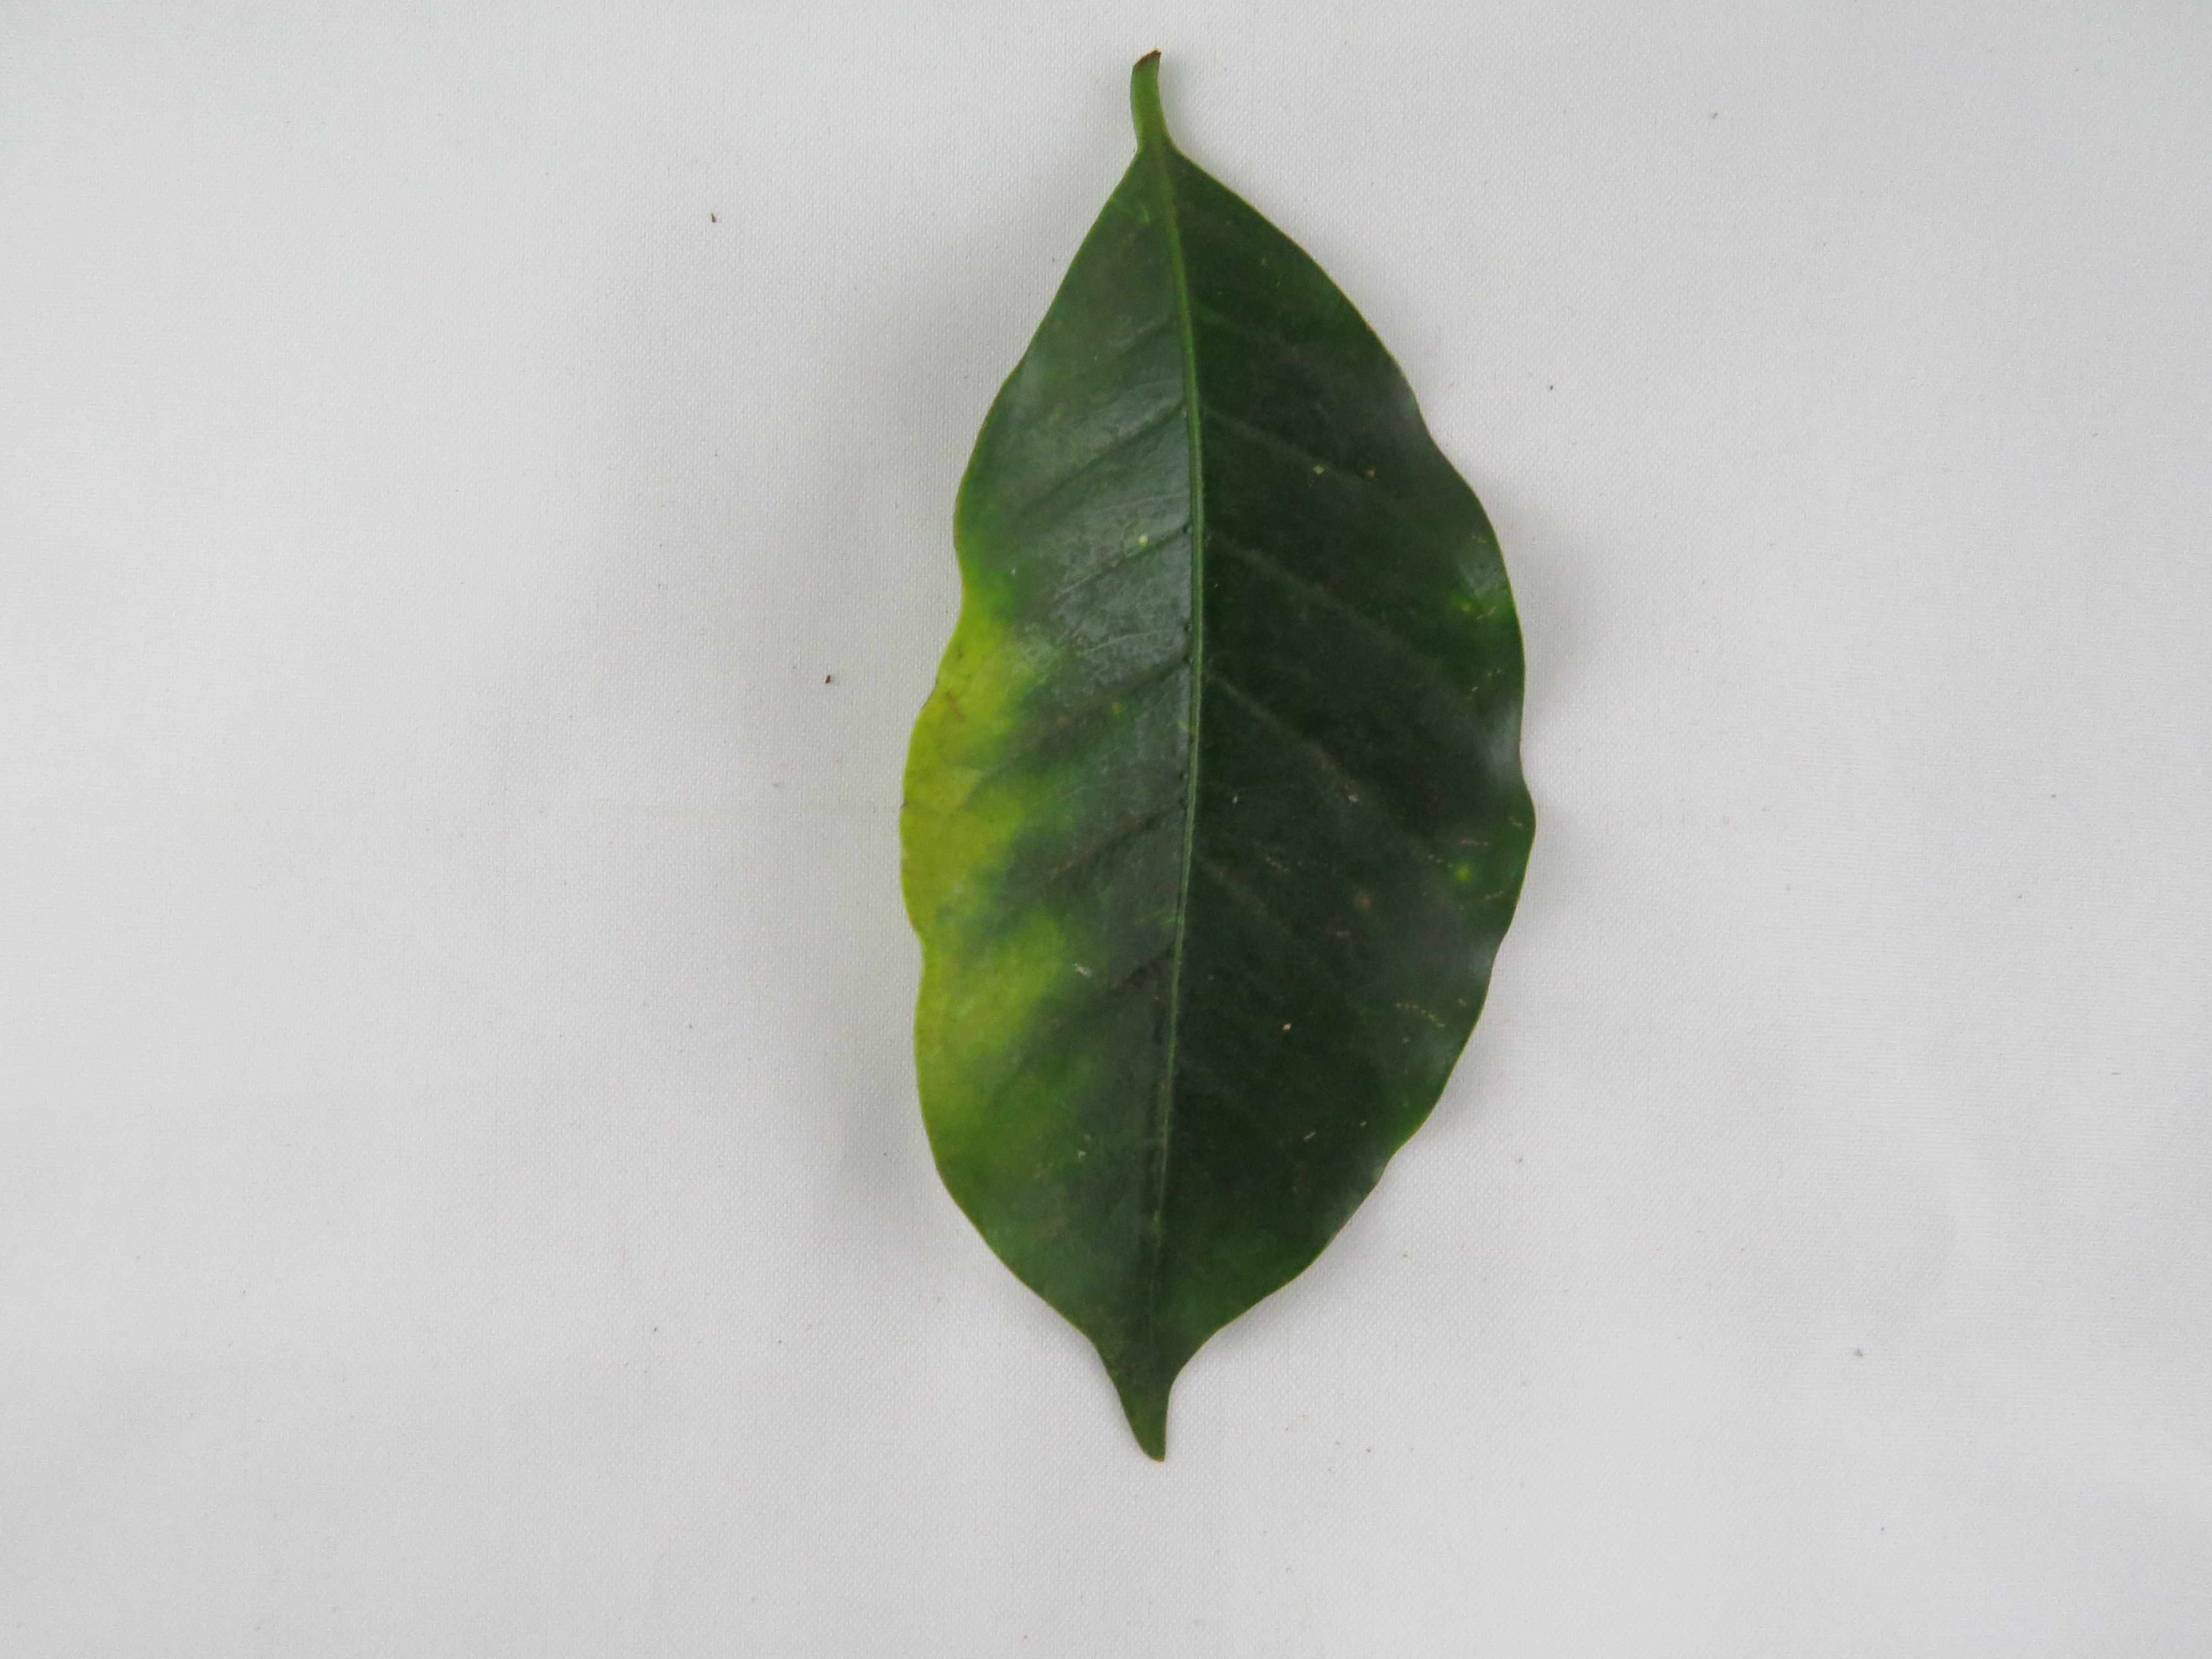
Label: potasium-K